Pasdeloup Orchestra

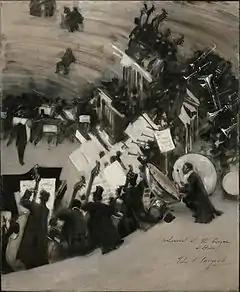
"Rehearsal of the Pasdeloup Orchestra at the Cirque d'Hiver" by John Singer Sargent, Museum of Fine Arts, Boston.

The Pasdeloup Orchestra (also referred to as Orchestre des Concerts Pasdeloup) is the oldest symphony orchestra in France.